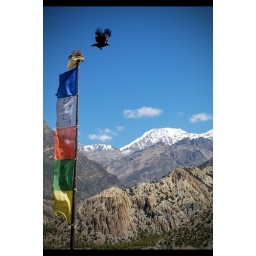
Shot this while sitting on the roof of a teahouse in Humde during our morning tea break.